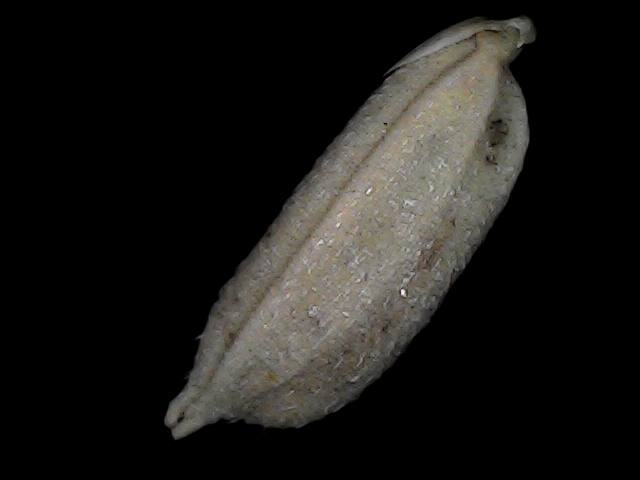
Rice variety: Bd79